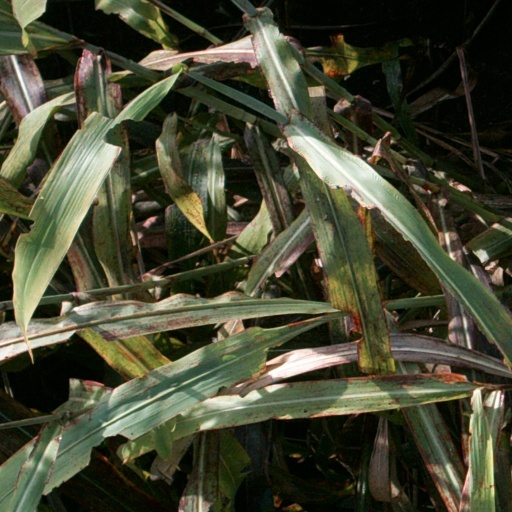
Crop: sorghum